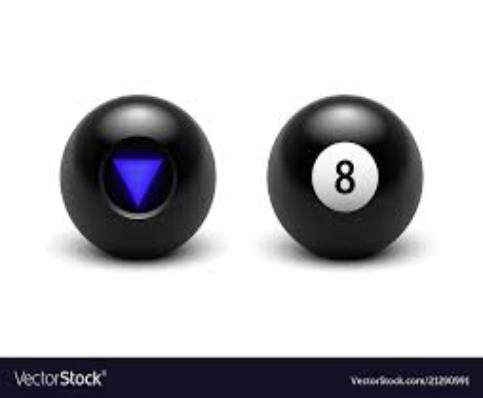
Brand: magic 8-ball
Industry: Leisure